Henry Augustine Tayloe

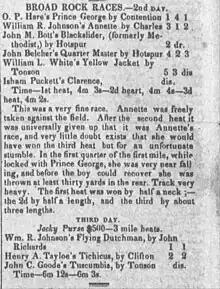
Broad Rock Race Course Richmond Virginia Spring 1833 National Banner and Nashville Daily Advertiser Wed May 8, 1833

In May he raced "Tichicus" and lost to William R. Johnson's "Flying Dutchman", John C. Good's "Tuscumbia" was disqualified, on the Third Day of the Spring Races at The Broad Rock Race Course in Richmond, Virginia.